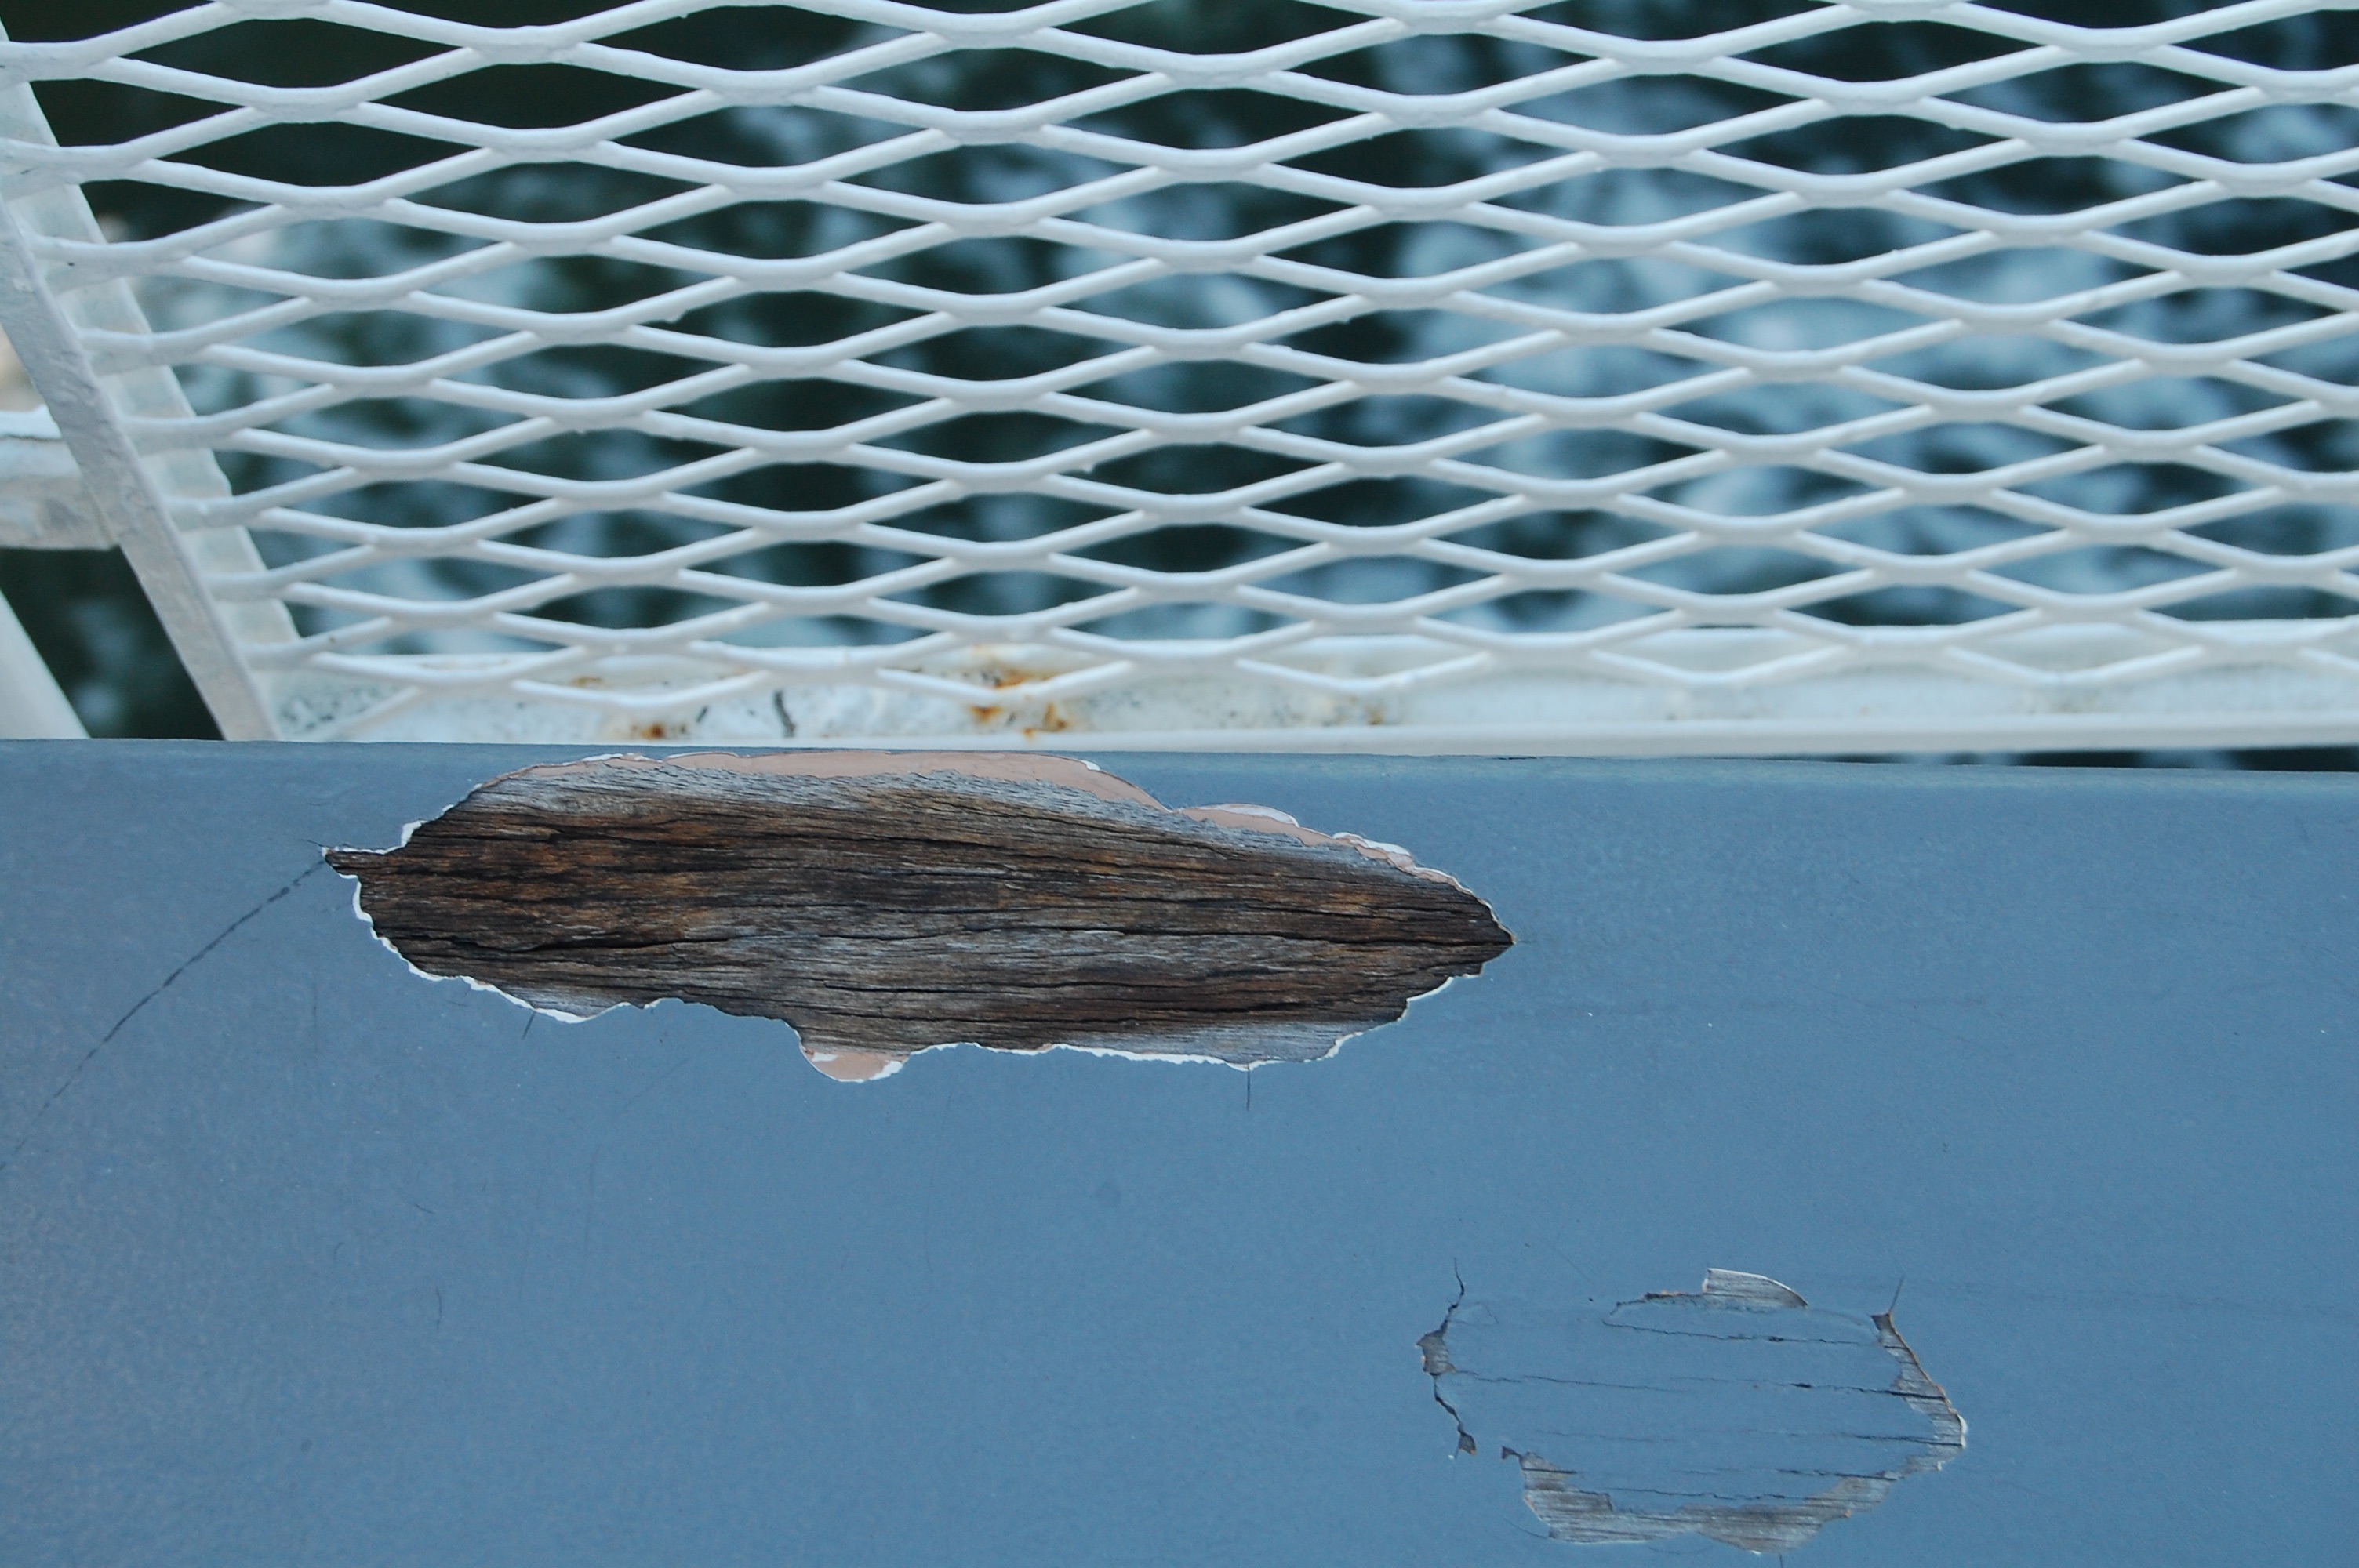
sea, water, ice, reflection, blue